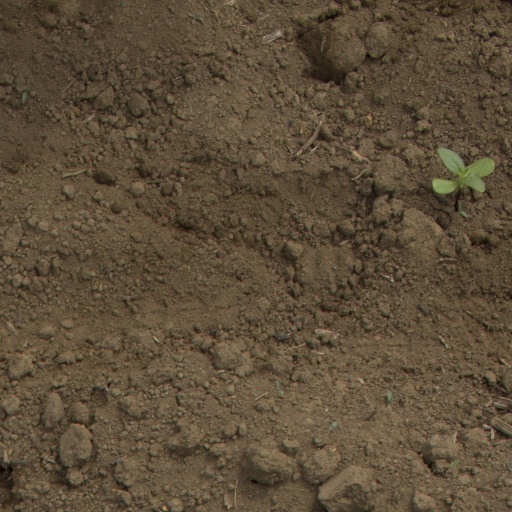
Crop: Jerusalem artichoke